Matt Holliday

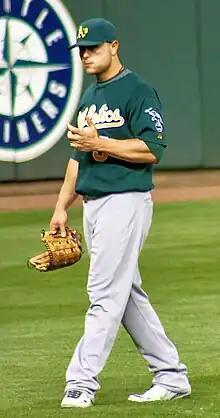
Holliday with the Oakland Athletics in 2009.

Unable to agree to an extension, the Rockies traded Holliday on November 12, 2008, to the Oakland Athletics for pitchers Huston Street and Greg Smith, and outfielder Carlos González. Holliday began working with former A's and Cardinals first baseman Mark McGwire as a personal hitting coach during the 2008–09 off-season, prior to McGwire becoming the Cardinals' official hitting coach the following off-season.